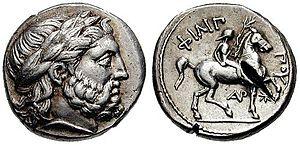
Le royaume de Macédoine est un État grec antique situé au nord de la Grèce antique, correspondant aujourd’hui principalement à la Macédoine grecque avant son expansion. Il s'étend sur la partie nord-est de la péninsule grecque, bordé par l'Épire à l'ouest, la Péonie au nord, la Thrace à l'est et la Thessalie au sud. Constitué en royaume à l'époque archaïque, il devient le royaume dominant de l'époque hellénistique.
Philippe II, né en 382 av. J.-C., mort assassiné en 336, est un roi de Macédoine de la dynastie des Argéades qui règne entre 359 et 336. Il est le père d'Alexandre le Grand.